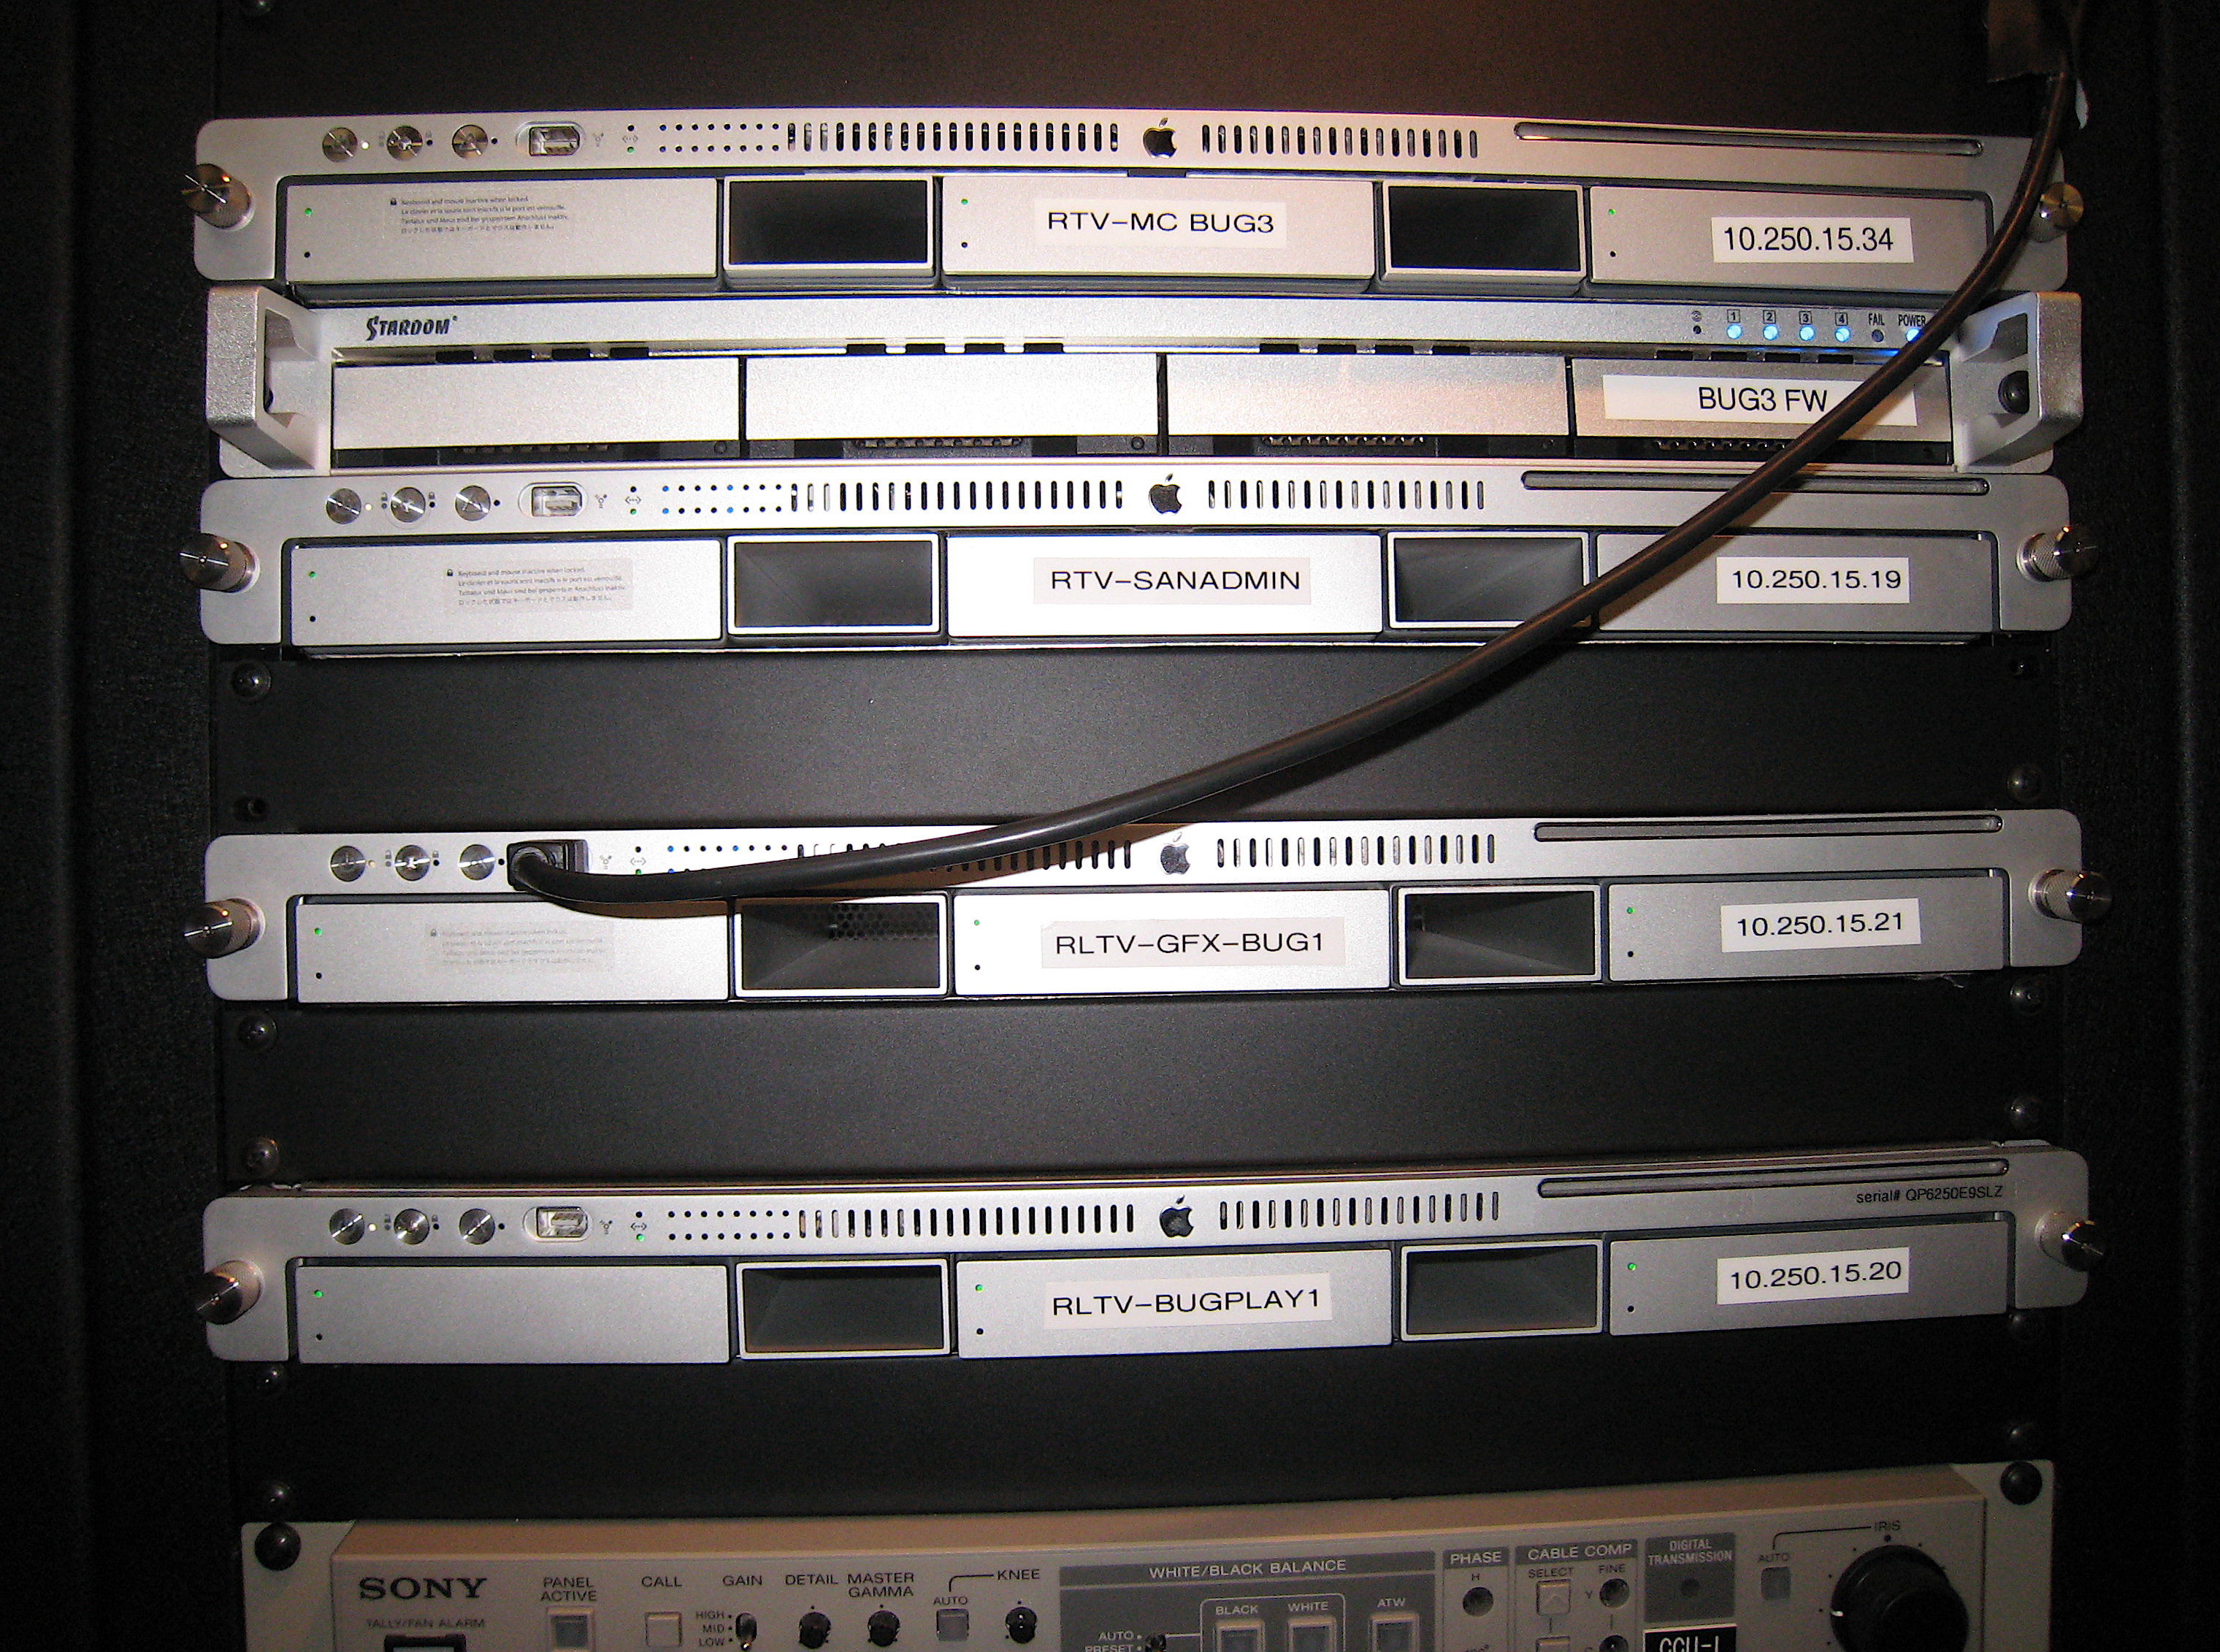
technology, studio, electronics, multimedia, umbc, personal computer hardware, compact disc, data storage device